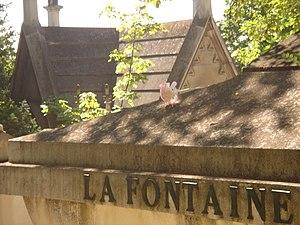
Tombe de Jean De La Fontaine, au cimetière du Père Lachaise